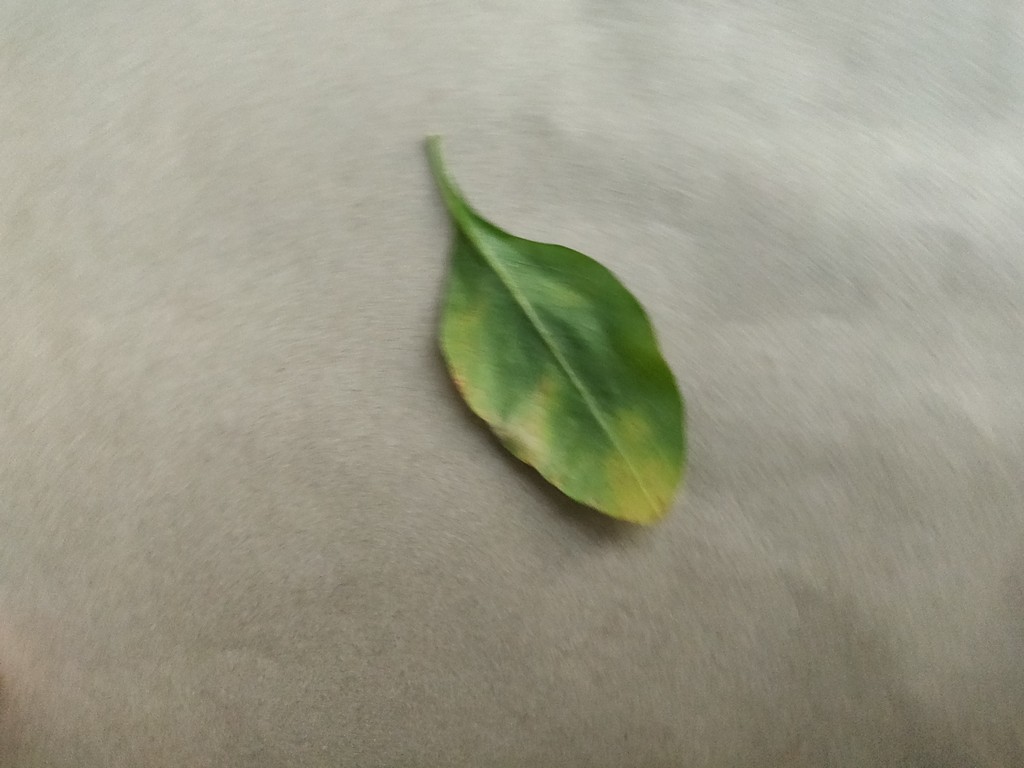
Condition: Unhealthy
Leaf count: single
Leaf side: back